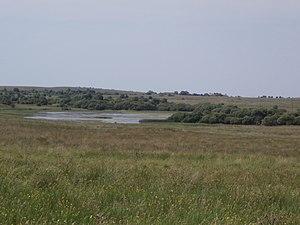
Cronberry est un hameau situé au nord-est de Cumnock et à environ 1,6 km de Lugar, dans l'East Ayrshire, en Écosse.